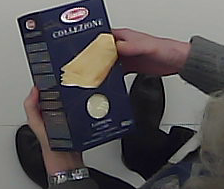
Product: barilla_lasagne